Tambu (music)

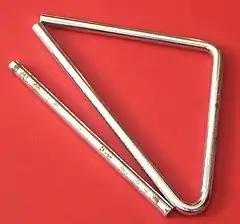
Modern triangle instrument

Accompanying the "bari", there is a collective of iron instruments known as "heru". There have been five basic types of "heru" known as the: